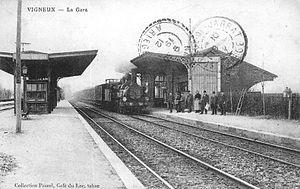
La gare de Vigneux-sur-Seine est une gare ferroviaire française de la ligne de Villeneuve-Saint-Georges à Montargis, située sur le territoire de la commune de Vigneux-sur-Seine, dans le département de l'Essonne en région Île-de-France.